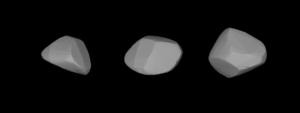
(440) Theodora est un astéroïde de la ceinture principale découvert par E. F. Coddington le 13 octobre 1898.